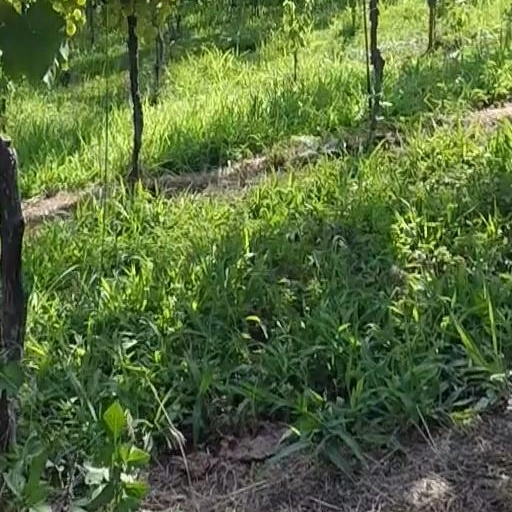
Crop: grape